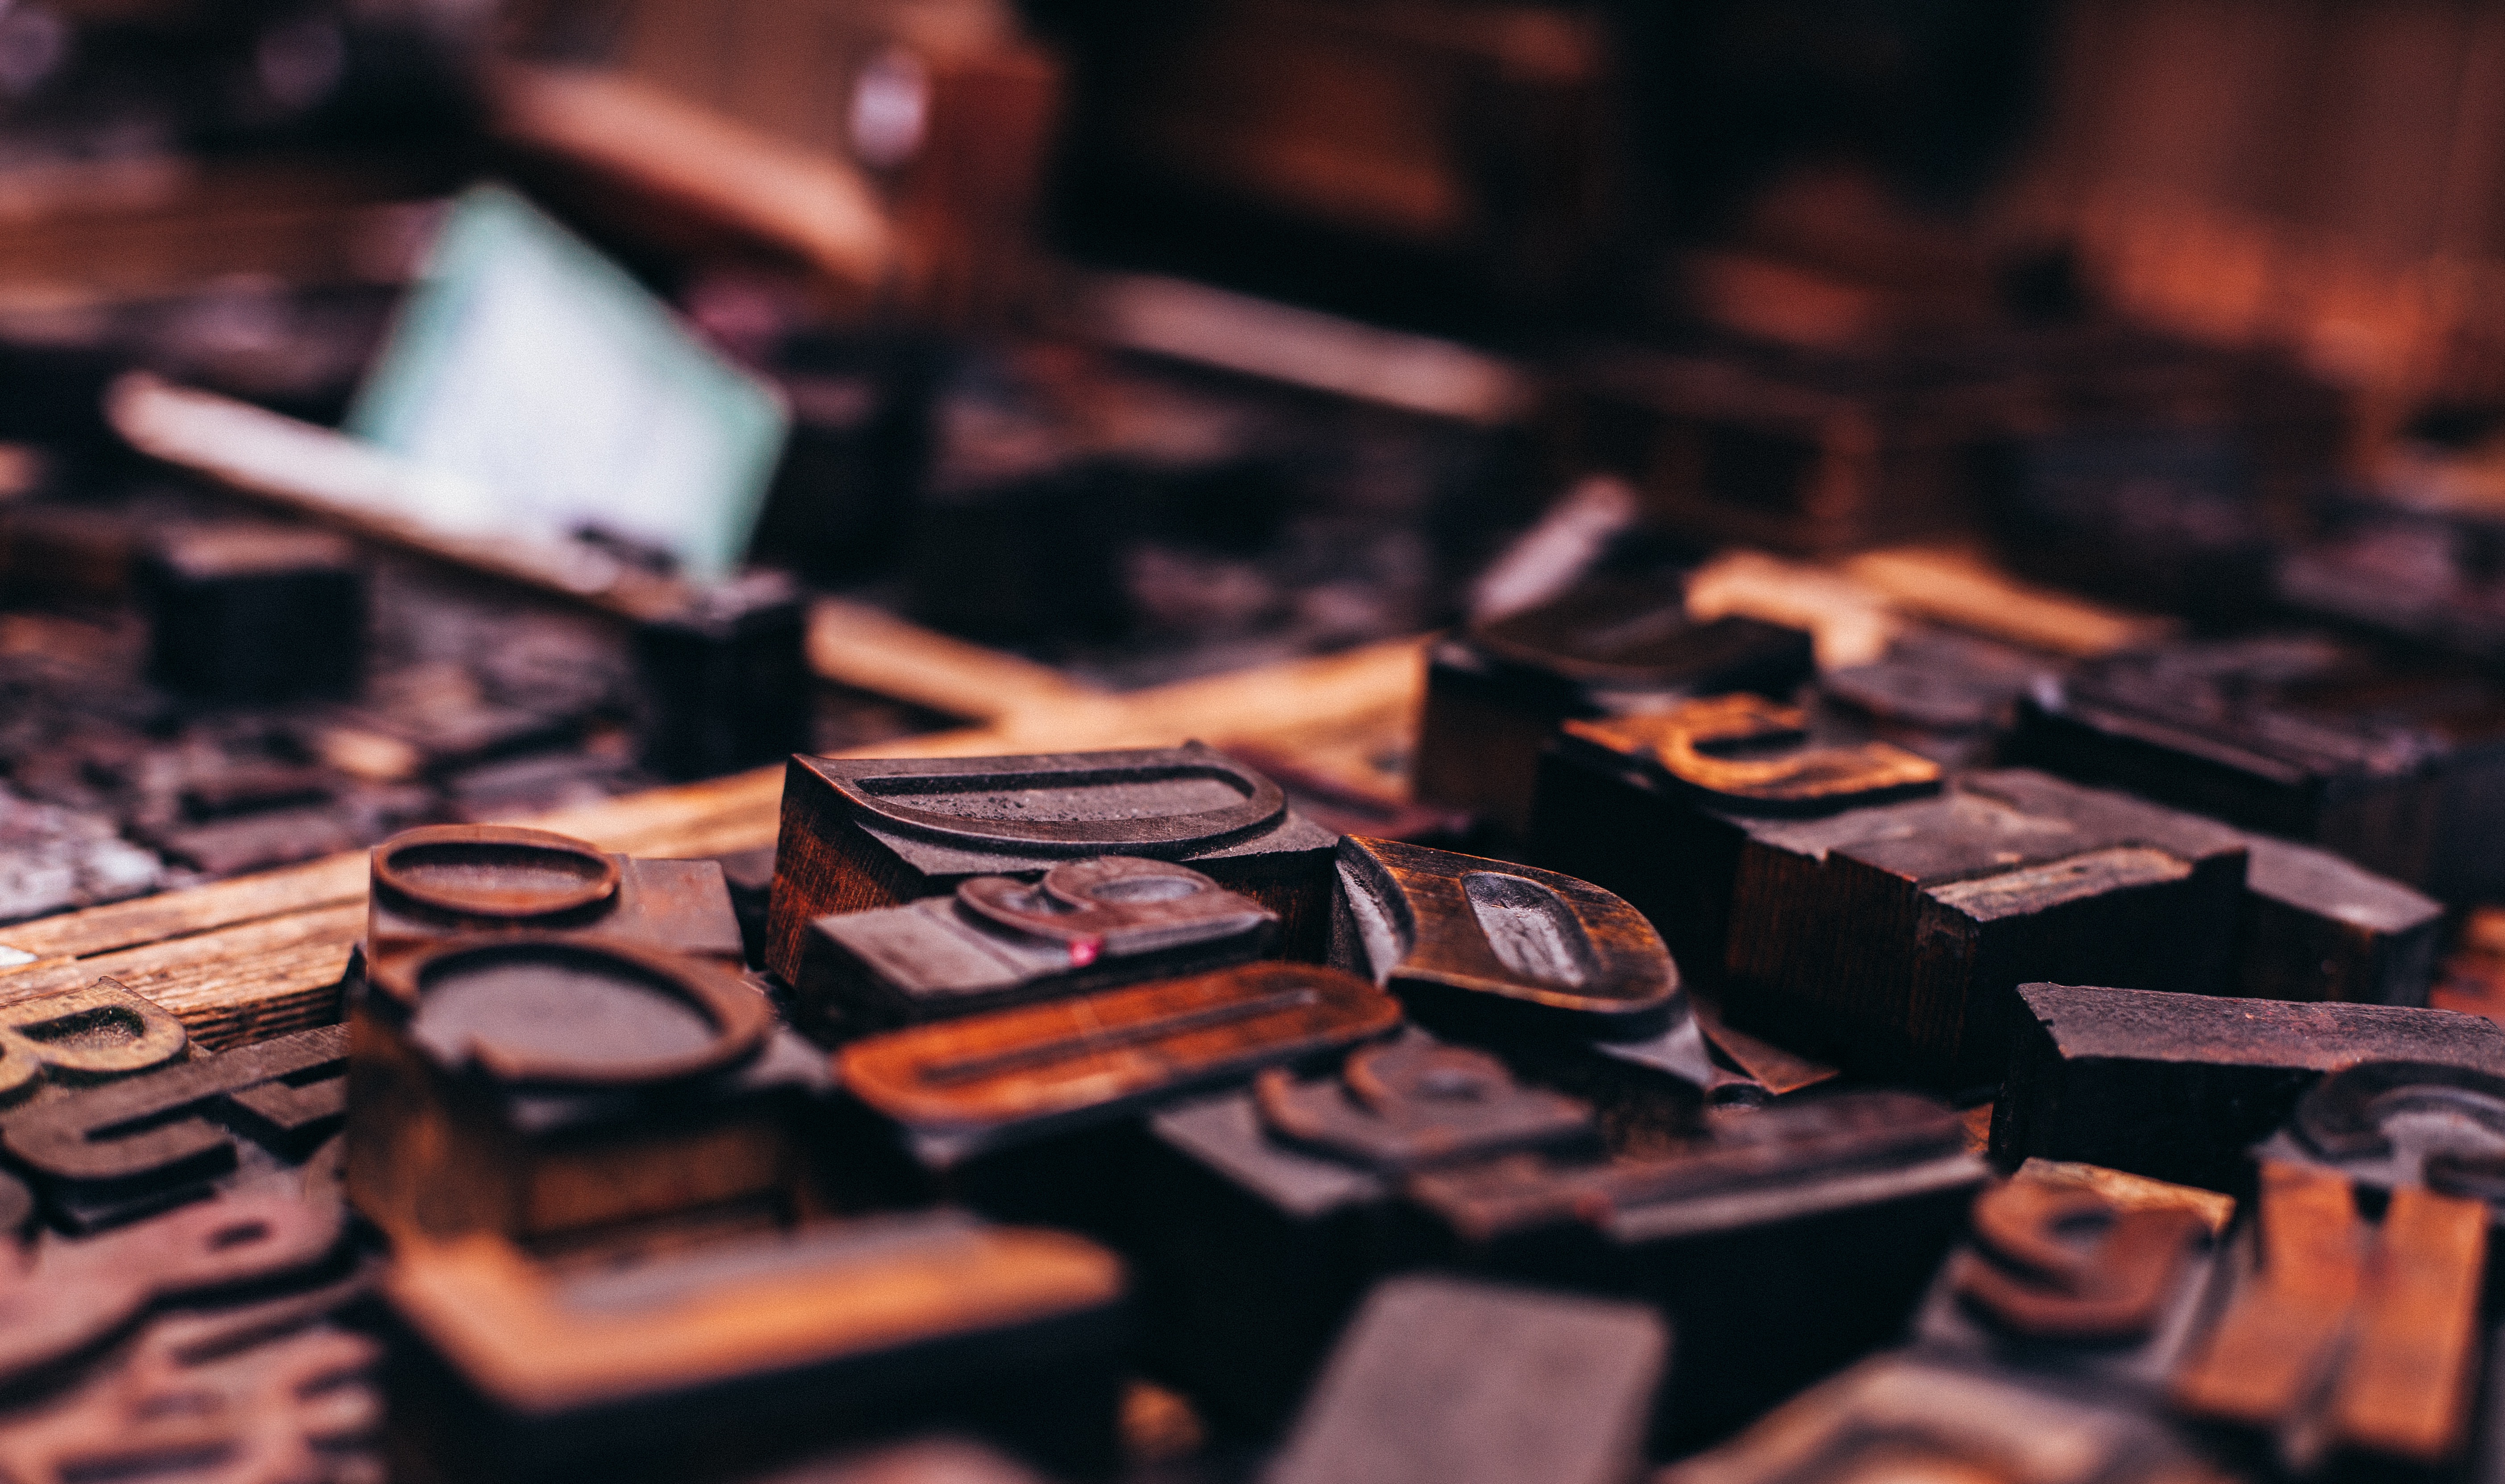
photography, black, art, shape